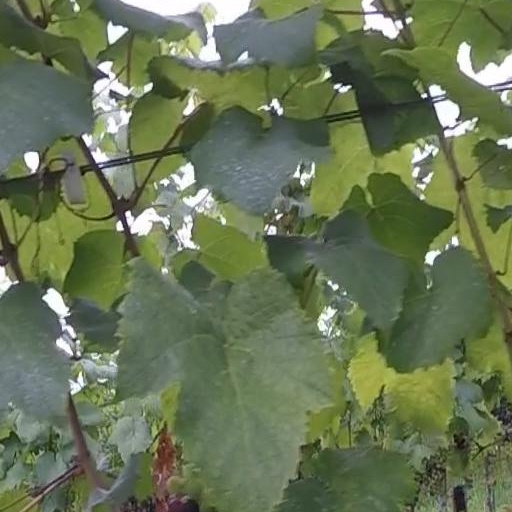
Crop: grape